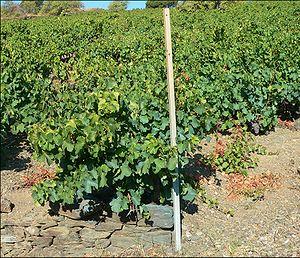
Le banyuls est un vin doux naturel d'appellation d'origine contrôlée produit sur quatre communes du Sud de la France, dans le département des Pyrénées-Orientales en région Occitanie : Banyuls-sur-Mer, Collioure, Port-Vendres et Cerbère.